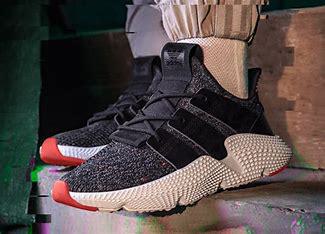
Brand: Adidas
Model: Prophere